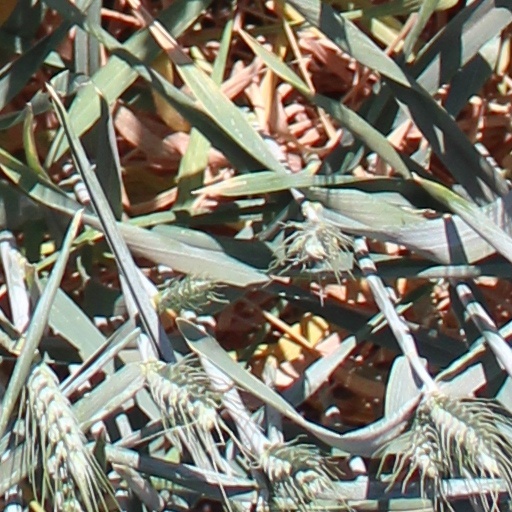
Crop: wheat